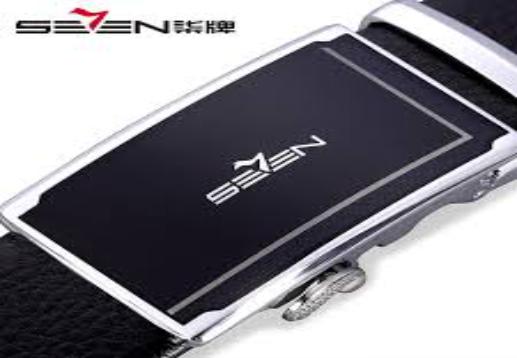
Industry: Clothes